Jackie Davis

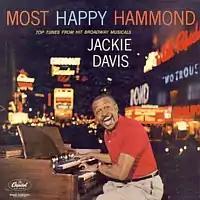
Davis on the cover of his 1958 album "Most Happy Hammond"

Benjamin Jackson Porter "Jackie" Davis (December 13, 1920 – November 2, 1999) was an American soul jazz singer, organist and bandleader. He is notable for his contributions in bringing the Hammond organ to the forefront of jazz and pop, preceding the better-known Jimmy Smith by several years.